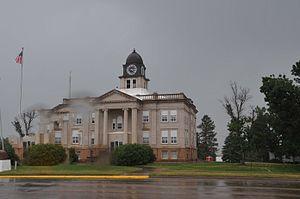
Onida est le siège du comté de Sully, dans le Dakota du Sud, aux États-Unis. Lors du recensement de 2010, sa population est estimée à 658 habitants. La municipalité s'étend sur une superficie de 0,64 milles carrés.